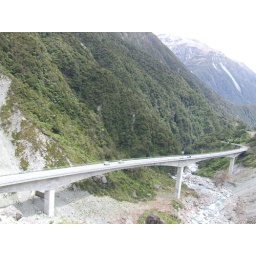
The new over bridge pass that link the rock cliff and rivers banks at Athurs pass...